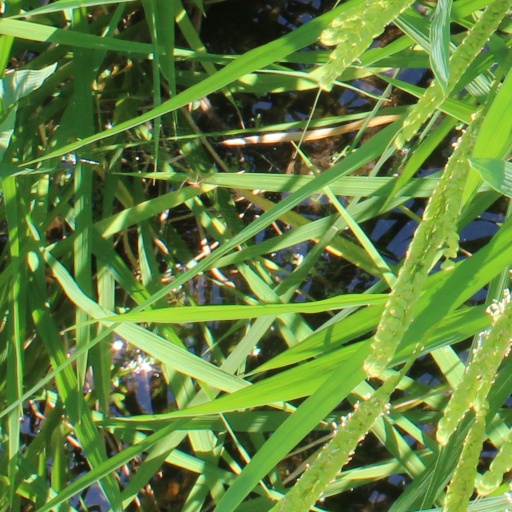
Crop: rice